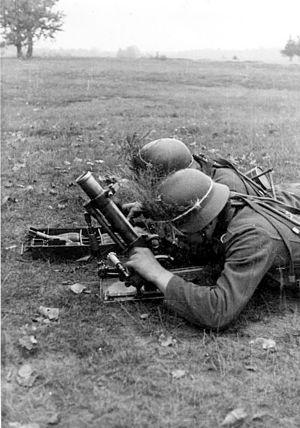
Le Leichte Granatwerfer 36 ou leGrW 36 est un mortier léger de calibre 50 mm utilisé par l'Armée allemande durant la Seconde Guerre mondiale.